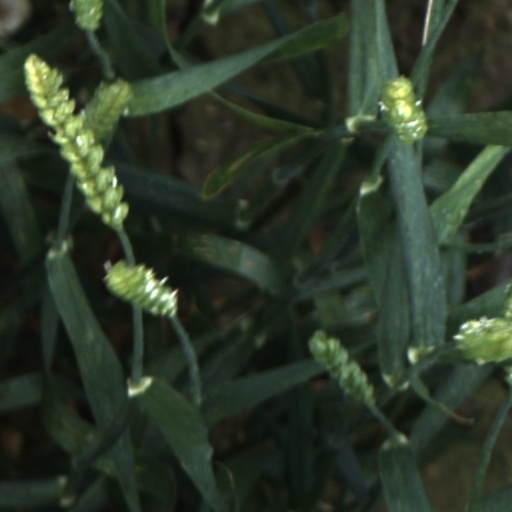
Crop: wheat